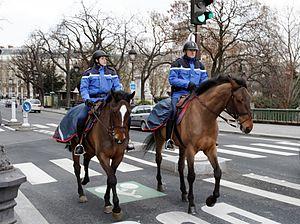
Le maréchal des logis-chef est un grade de sous-officier utilisé au sein de la Gendarmerie nationale mais également au sein de l'Armée de Terre, au sein des Armes dites de Cavalerie. Il correspond au grade de sergent-chef ou de maître dans les autres forces armées.